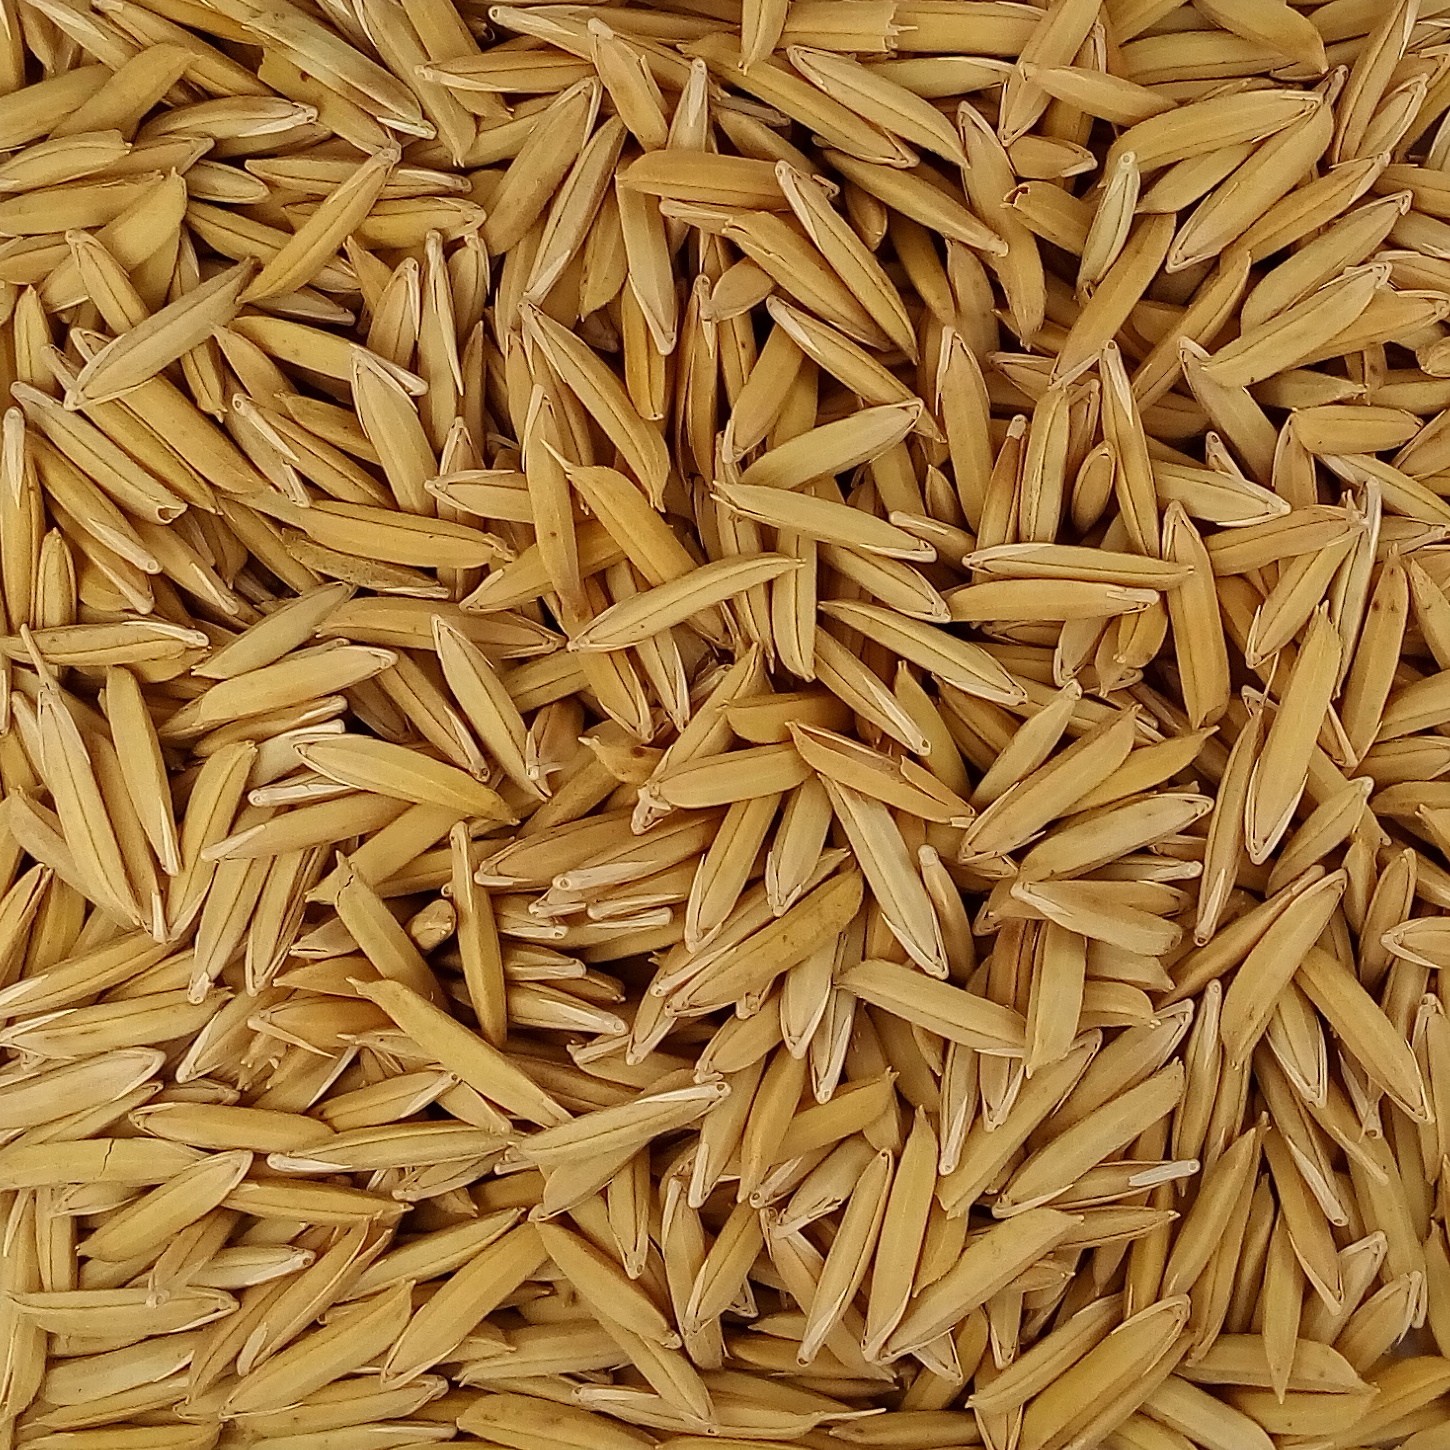
Rice seed variety: 1718